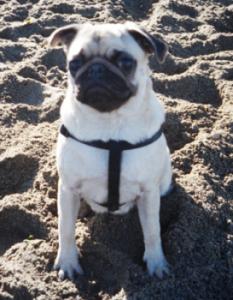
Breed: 798-n000130-pug